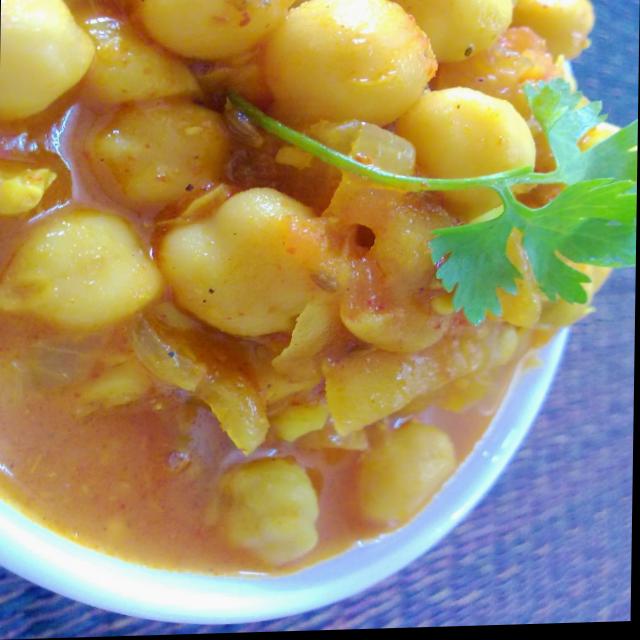
Dish: chole